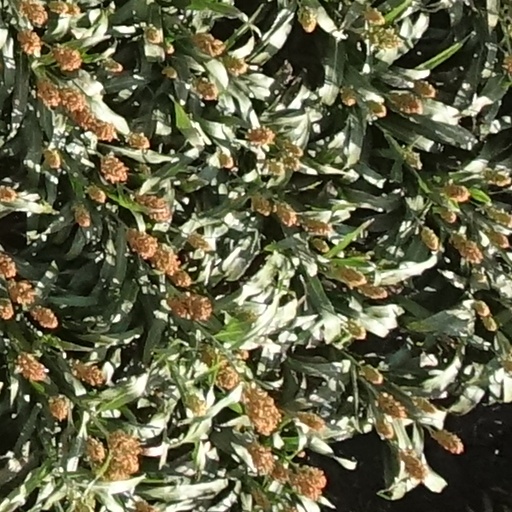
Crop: sorghum